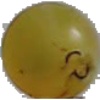
Label: white_grape